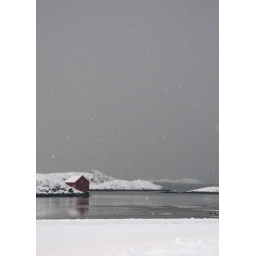
A lonely red boat house in stark contrast with the white snow and gray sky